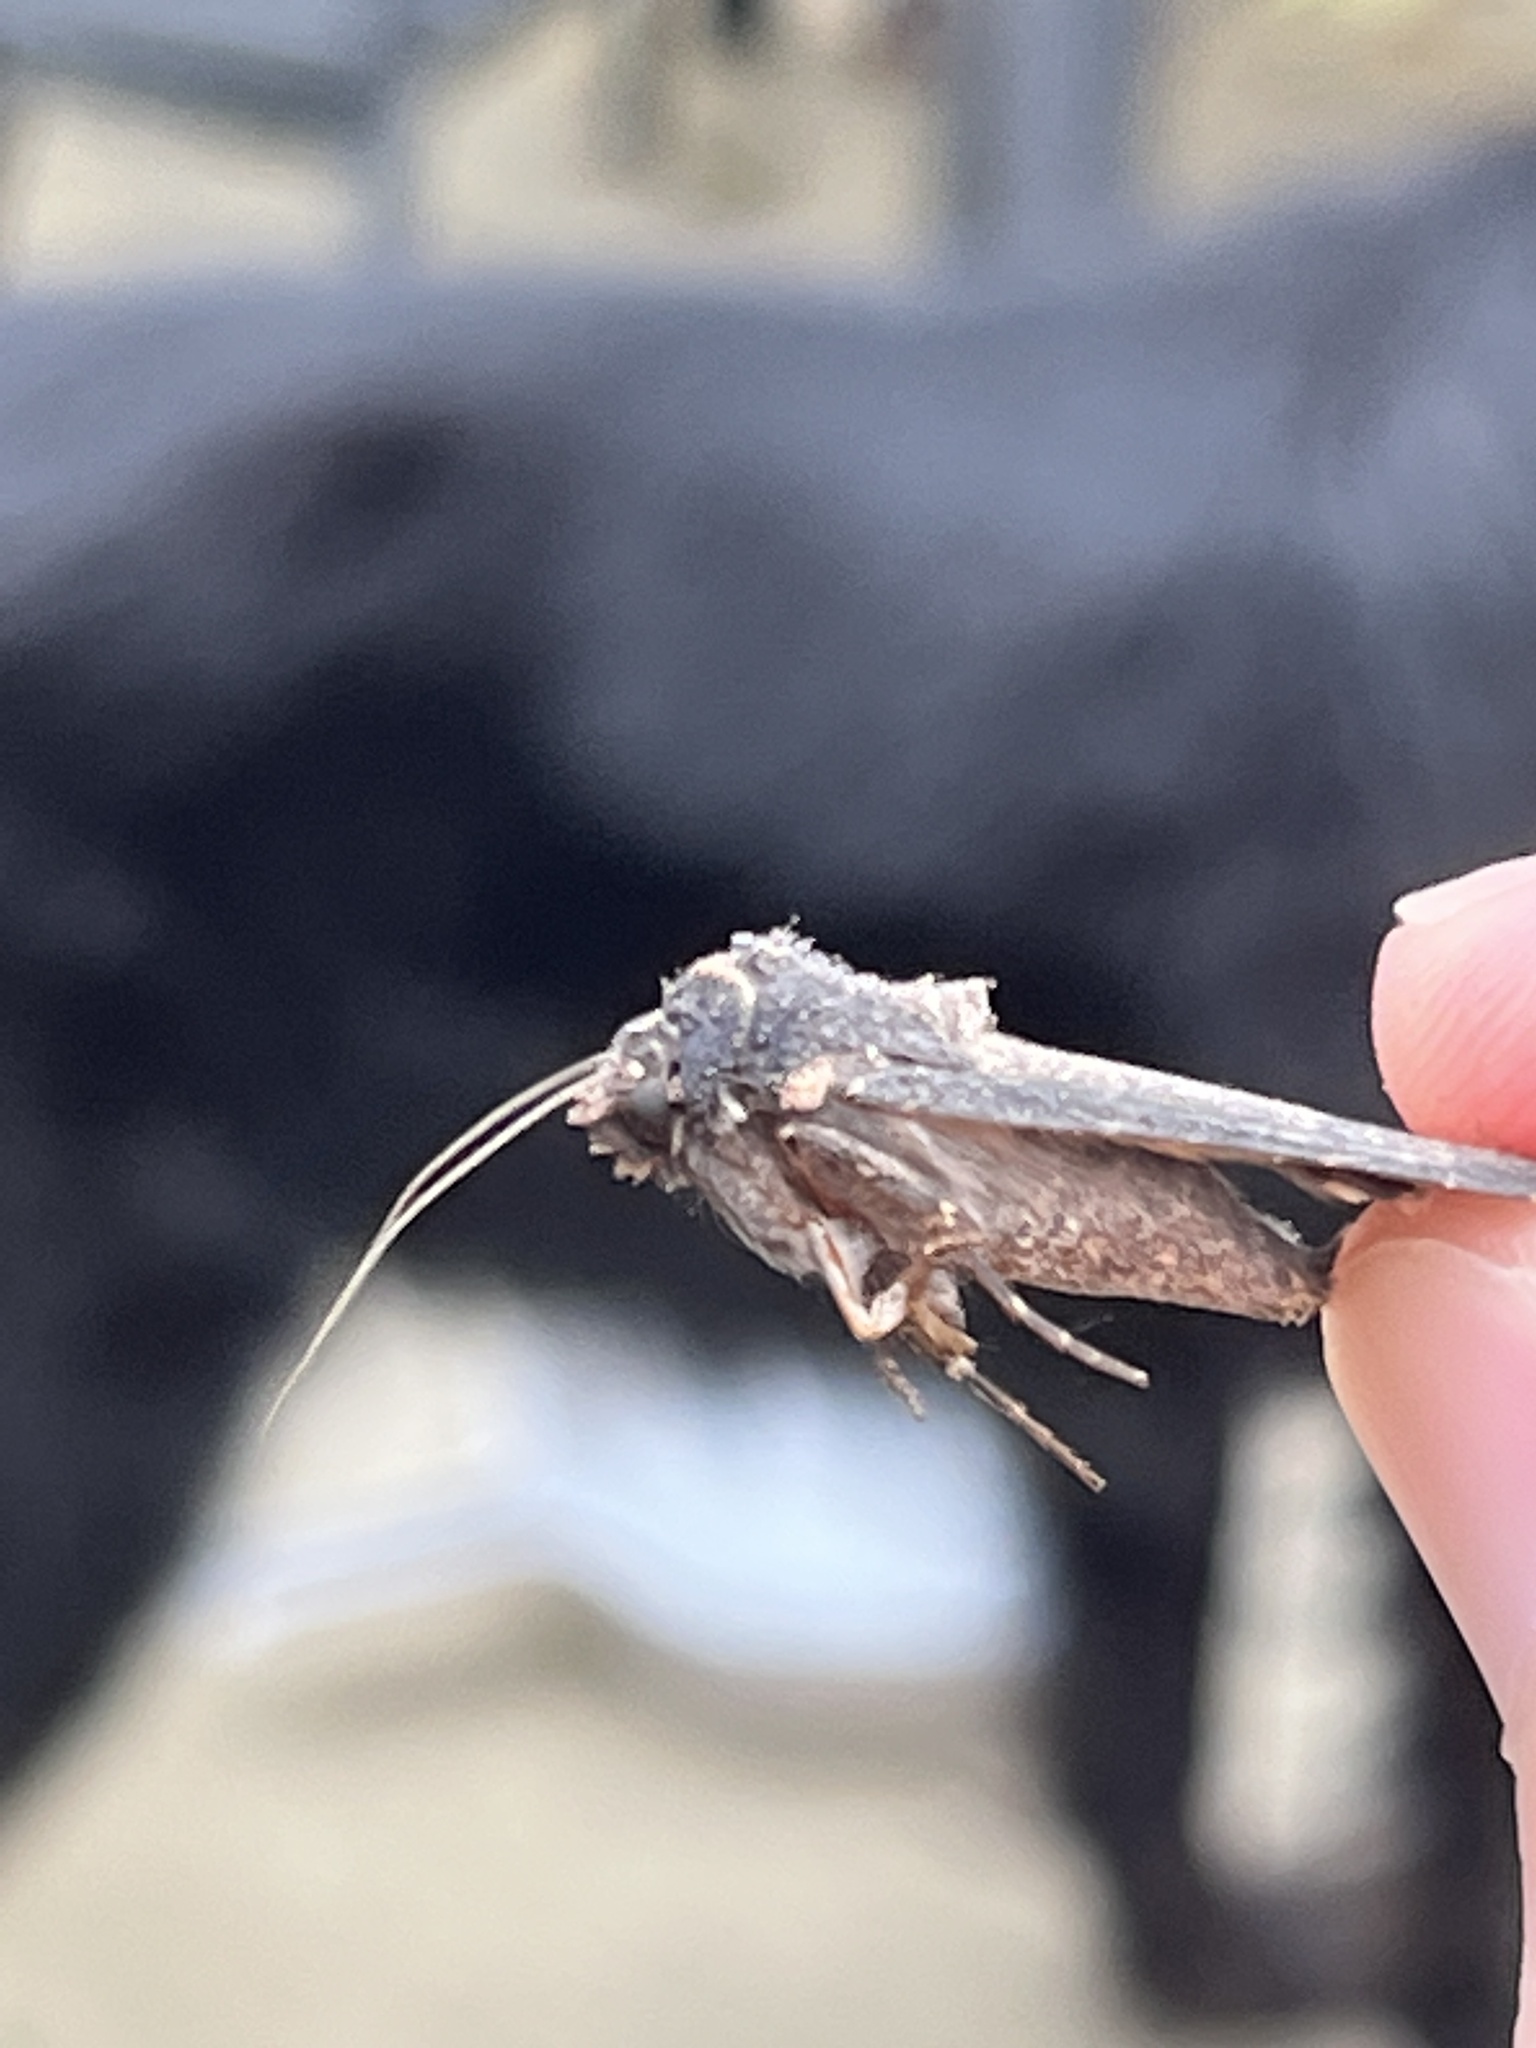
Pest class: cutworms